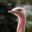
Label: bird